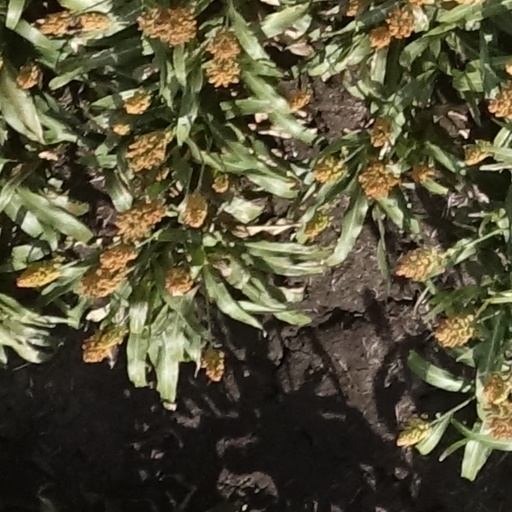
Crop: sorghum